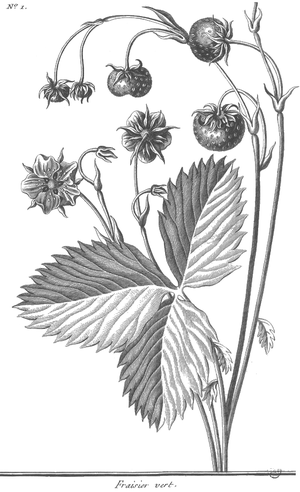
François Rozier, Cours d'agriculture, tome 5, planche 3, figure 1